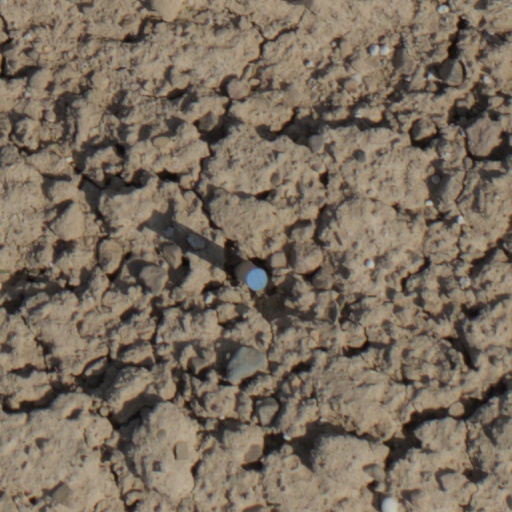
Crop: wheat